Choi Yu-jin (figure skater)

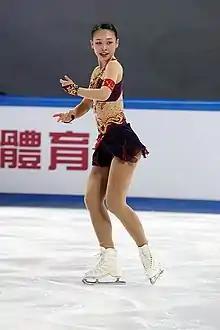

Choi Yu-jin (born August 12, 2000) is a South Korean figure skater. She is the 2016 Merano Cup silver medalist.